Human presence in space

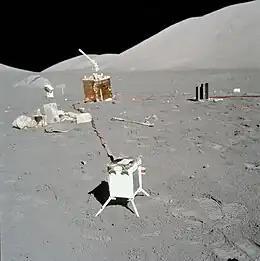

Space junk as product and form of human presence in space has existed ever since the first orbital spaceflights and comes mostly in the form of space debris in outer space. Space debris has been for example possibly the first human objects to have been present in space beyond Earth, reaching its escape velocity after being ejected purposefully from an exploded Aerobee rocket in 1957. Most space debris is in orbit around Earth, it can stay there for years to centuries if at altitudes from hundreds to thousands of kilometers, before it falls to Earth. Space debris is a hazard since it can hit and damage spacecraft. Having reached considerable amounts around Earth, policies have been put into place to prevent space debris and hazards, such as international regulation to prevent nuclear hazards in Earth's orbit and the Registration Convention as part of space traffic management.